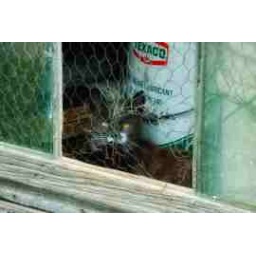
Don't mess with me kitten - Farm buildings in Northampton County, Pennsylvania.